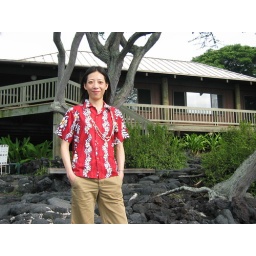
In Big Island wearing a Hawaiian shirt in red